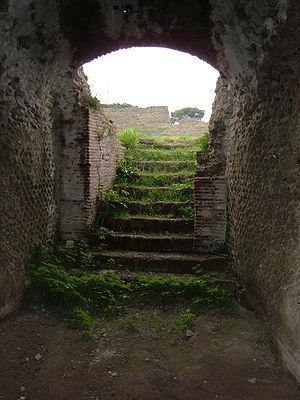
L'amphithéâtre de Pouzzoles, en Campanie, dit aussi amphithéâtre de Flavius, fut construit à la fin du Iᵉʳ siècle, du temps de l'empereur romain Vespasien, de la famille des Flavius. Ce furent surement les mêmes architectes qui construisirent le Colisée, datant aussi de règne de Vespasien.